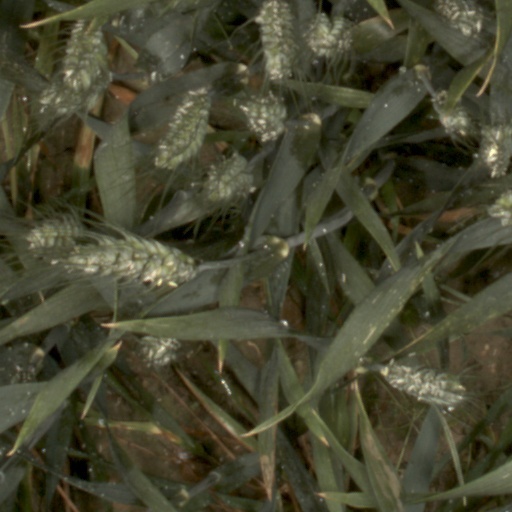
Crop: wheat